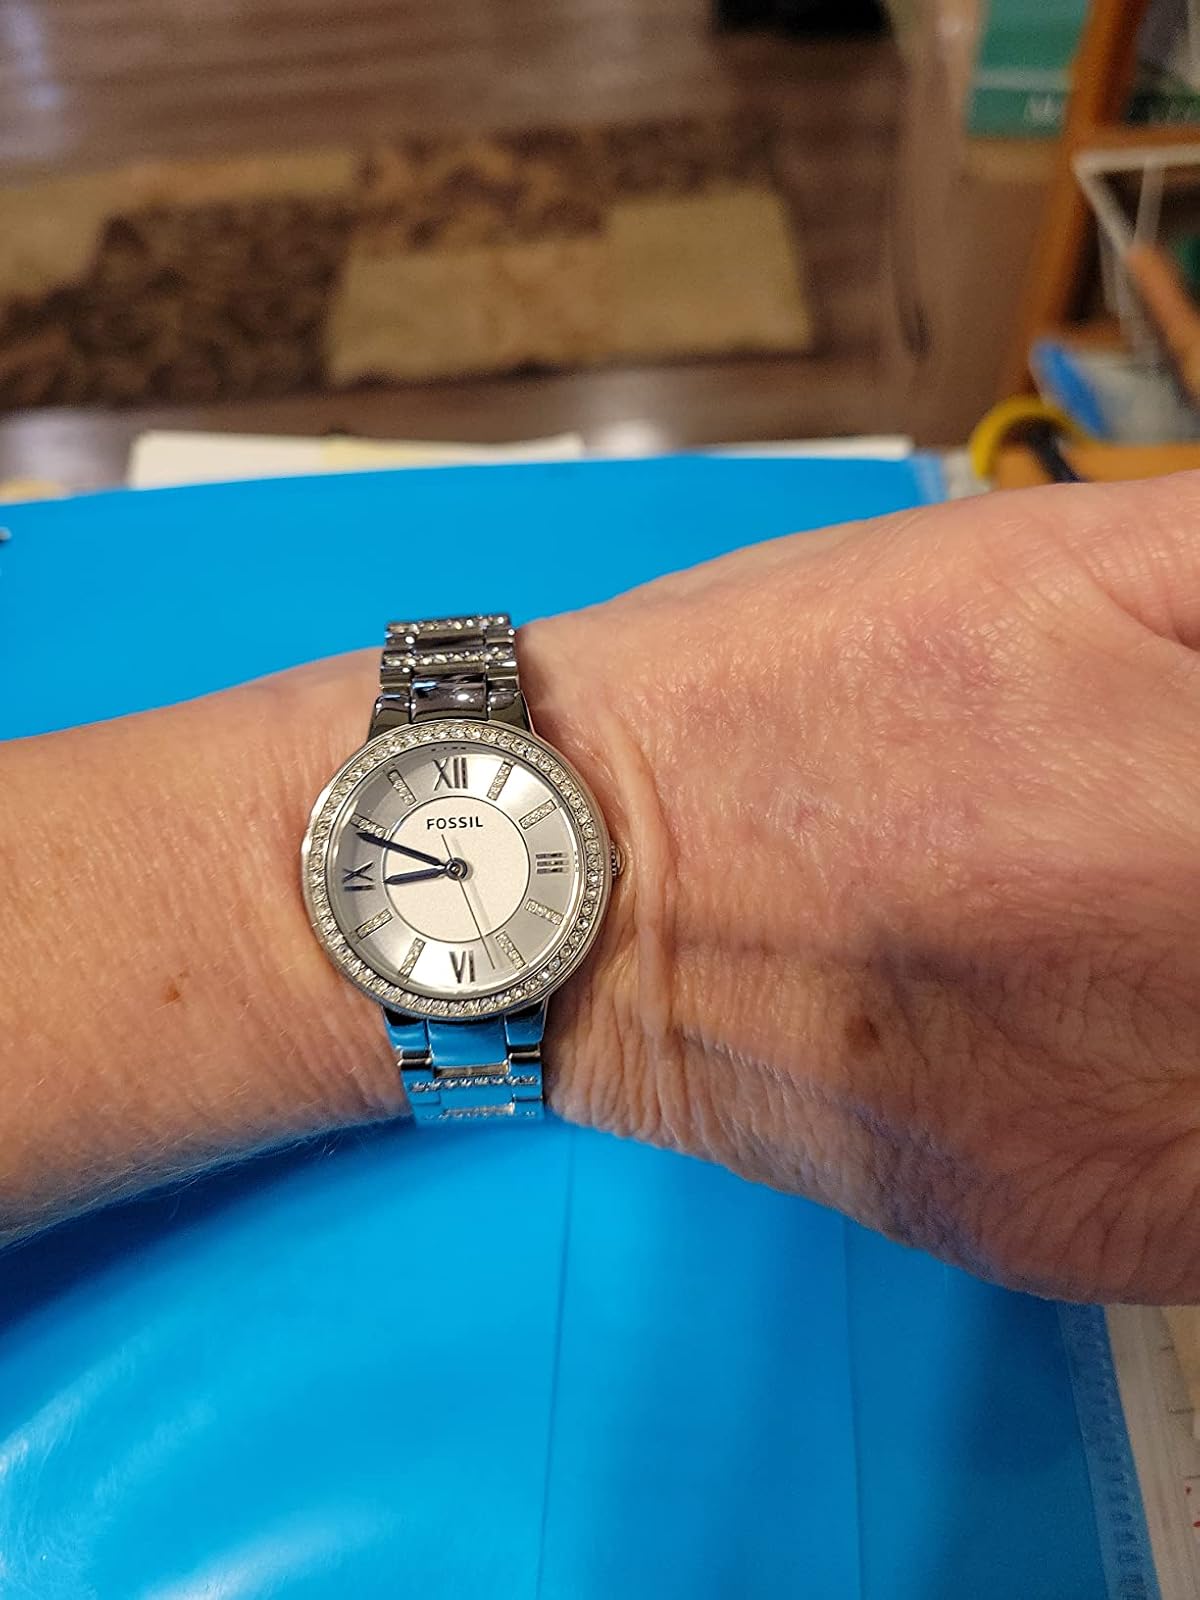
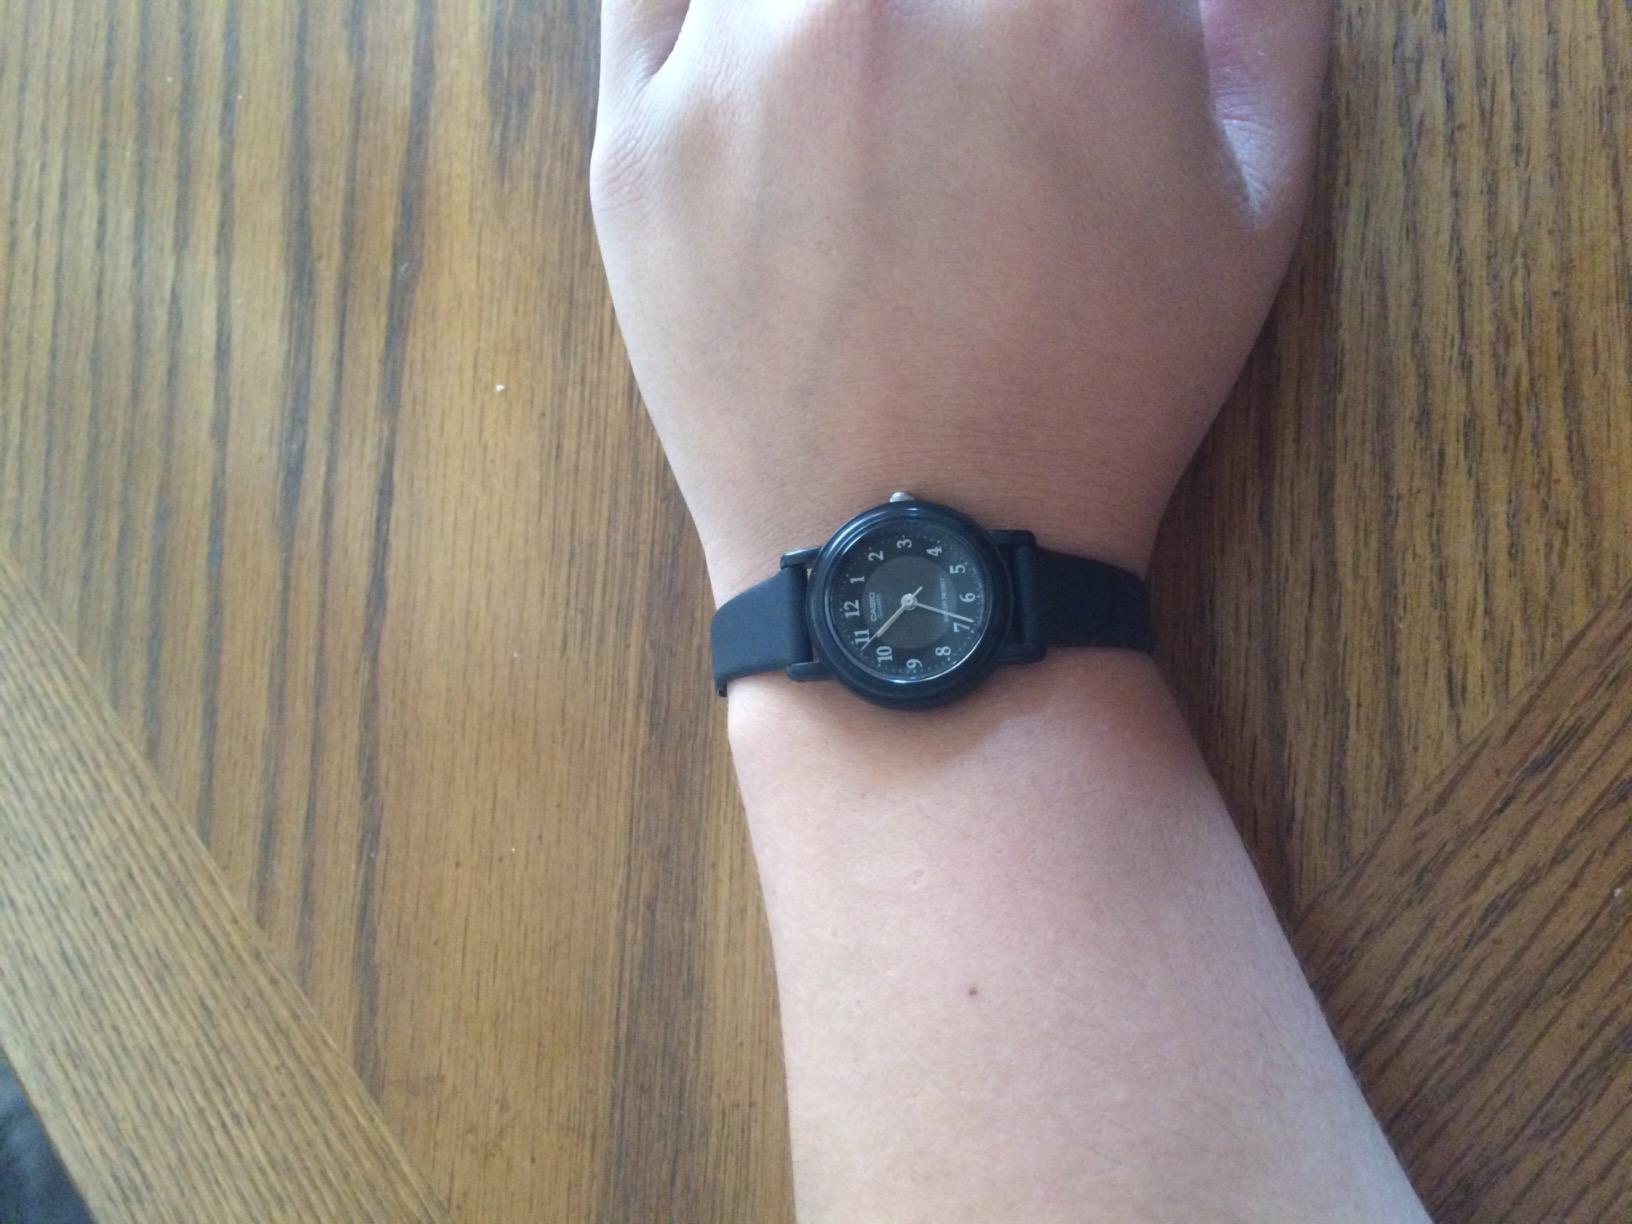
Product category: accessories_watch
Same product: no